Foreign relations of Mexico

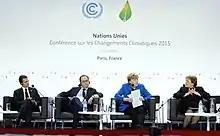
The heads of delegations from left to right: Enrique Peña Nieto, François Hollande, Angela Merkel, Michelle Bachelet at the 2015 United Nations Climate Change Conference.

Aside from these principles constitutionally recognized, the foreign policy has been based on some doctrines. The Estrada Doctrine as the most influential and representative instrument in this field, proclaimed in the early 1930s and strictly applied until 2000, claimed that foreign governments should not judge, positively or negatively, the governments or changes in government of other nations, since such action would be a breach of their sovereignty. This policy was said to be based on the principles of non-intervention, peaceful resolution of disputes and self-determination of all nations.